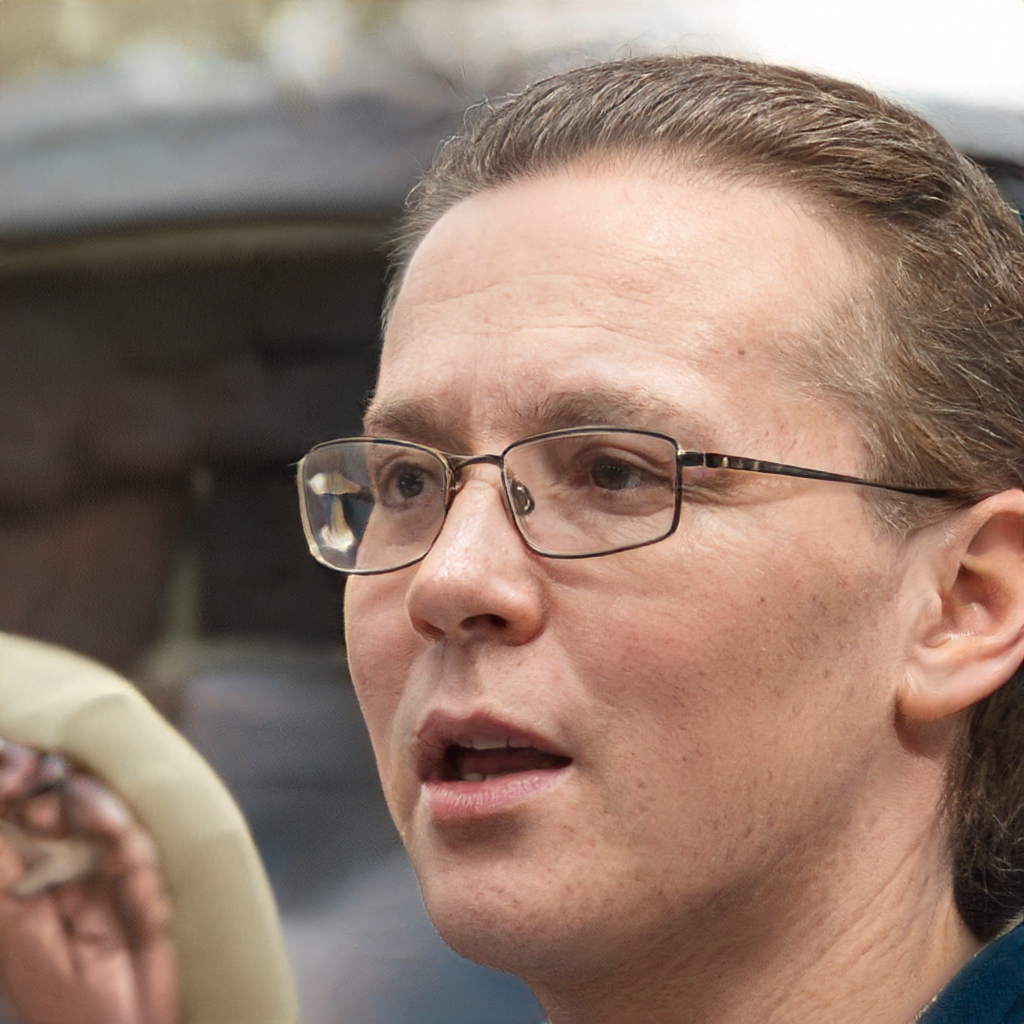
Gender: Male